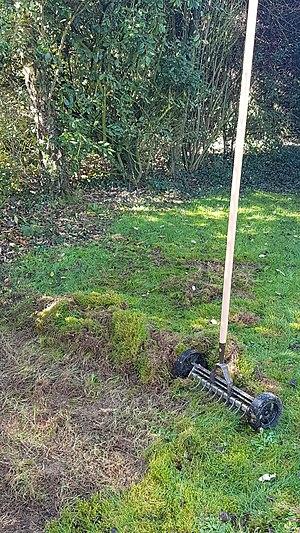
Scarificateur manuel et élimination de mousse
Un scarificateur est un instrument manuel ou motorisé, agricole, équipé de dents ou de couteaux métalliques. Il est utilisé pour défeutrer par scarification, c’est-à-dire lacérer la couche de végétaux qui se forme ou va se déposer progressivement sur la pelouse. Invisible au début, cette accumulation étouffe peu à peu le gazon qui jaunit et se dégrade. Le feutre devient alors une barrière à l'entrée de l'eau, de l'air, de la lumière, ou à l'apport d'éléments nutritifs pour enrichir le sol. La scarification permet de corriger l'acidité excessive du sol créée par le défaut d'aération. Après la scarification, la pelouse recouvre densité et résistance.